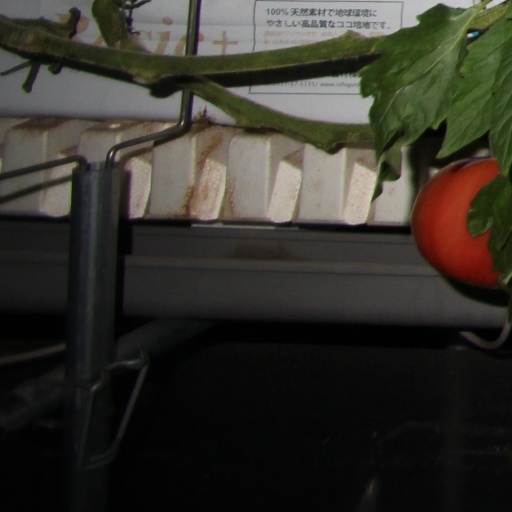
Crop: tomato